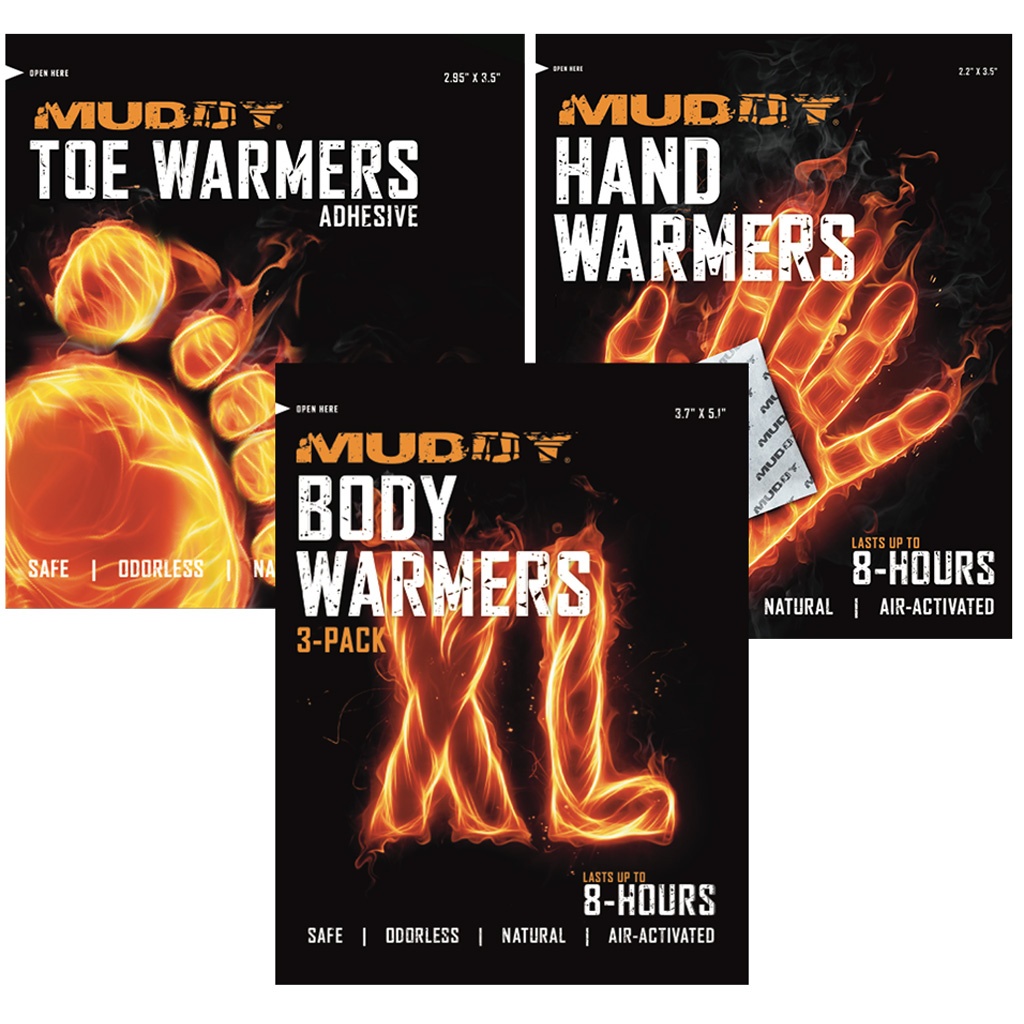
Muddy Warmer Bulk Pack Hand, Toe, Xl Body 24 Ct.
Toe and Body warmers last up to 10 hours. Hand warmers last up to 8 hours. Air activated and lightweight Features: Variety pack includes 8 Hand Warmer Packs;8 Toe Warmer Packs;8 Body Warmers Packs;Non toxic;Natural & Disposable;Lightweight & comfortable
Brand: Muddy Outdoors
Category: Sporting Goods > Outdoor Recreation > Hunting & Shooting > Hunting & Shooting Protective Gear